Schubert's last sonatas

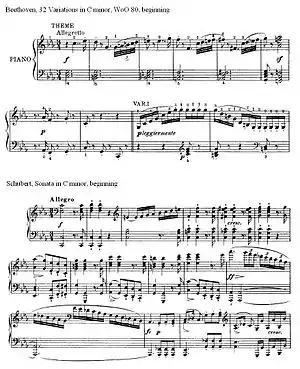
The opening bars of the C minor Sonata quote the theme of Beethoven's 32 Variations written in the same key

It is well acknowledged that Schubert was a great admirer of Beethoven, and that Beethoven had an immense influence on Schubert's writing, especially on his late works. Schubert often borrowed musical and structural ideas from the works of Beethoven, to combine them into his own compositions. There are two outstanding examples for this practice in the last piano sonatas: